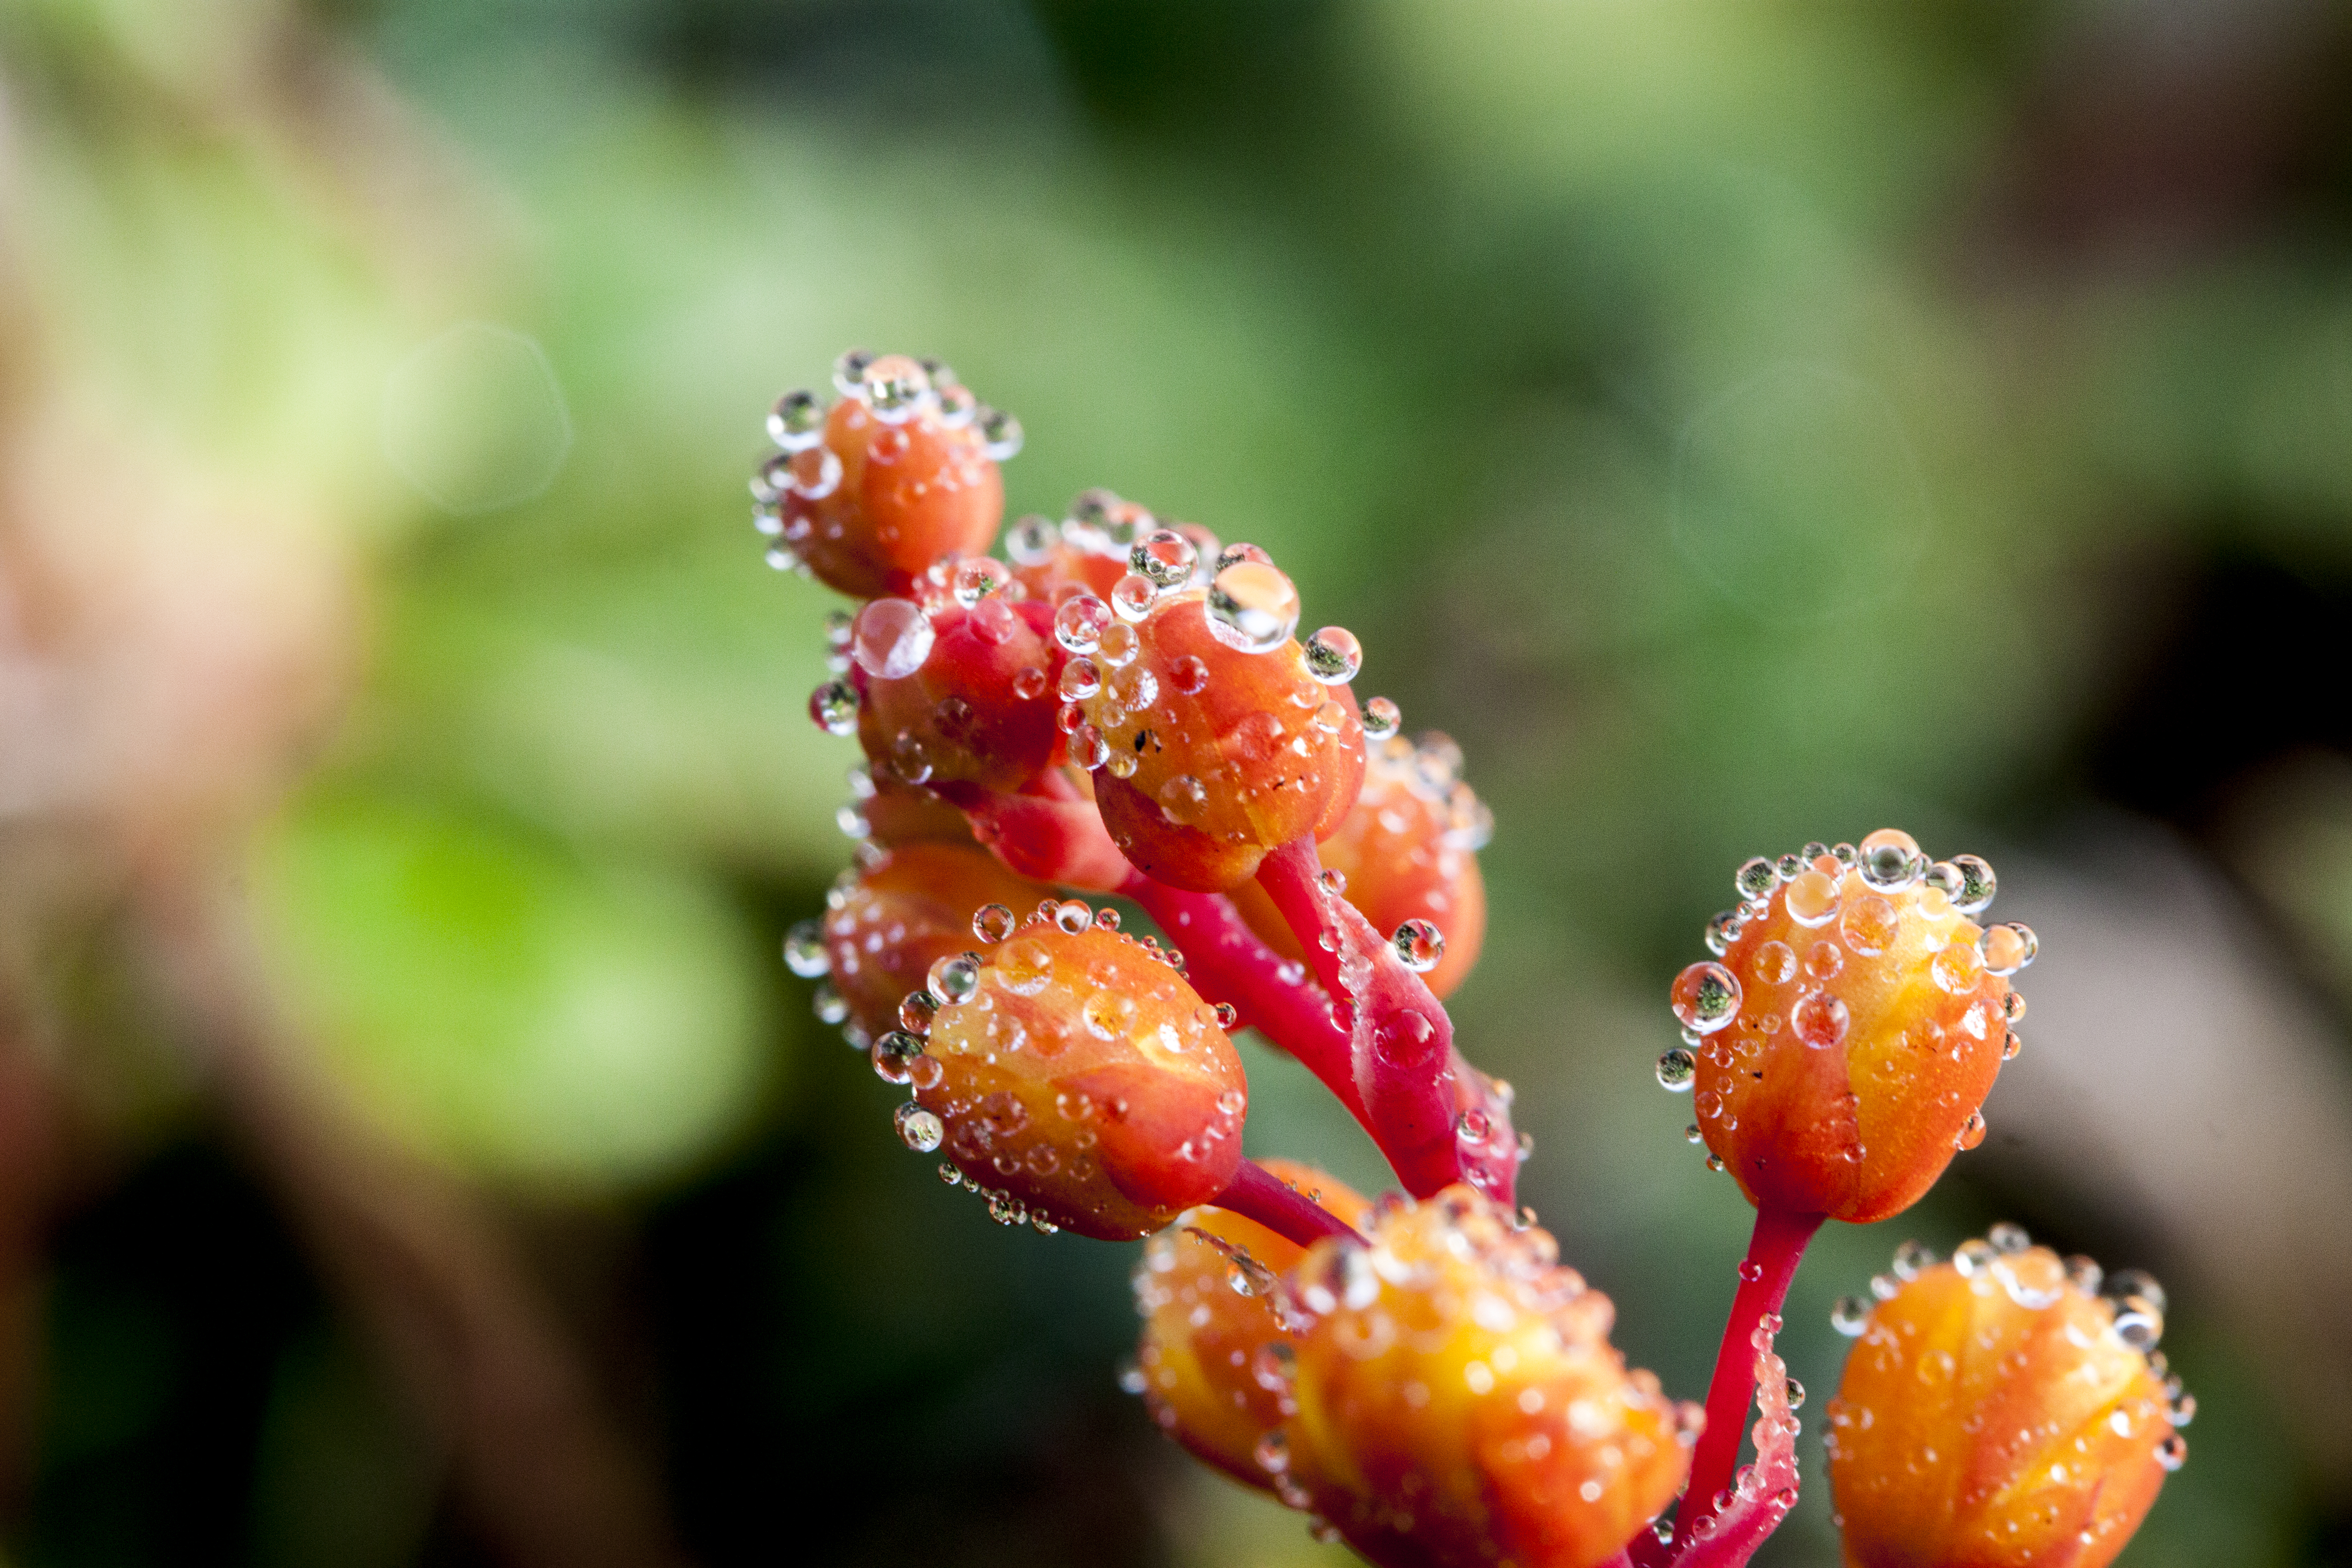
nature, blossom, plant, photography, fruit, leaf, flower, food, red, produce, autumn, botany, flora, wildflower, close up, uk, shrub, bud, peterborough, macro photography, flowering plant, plant stem, land plant